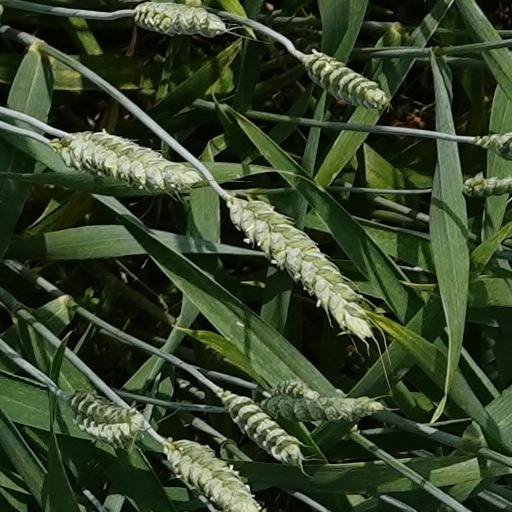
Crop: wheat